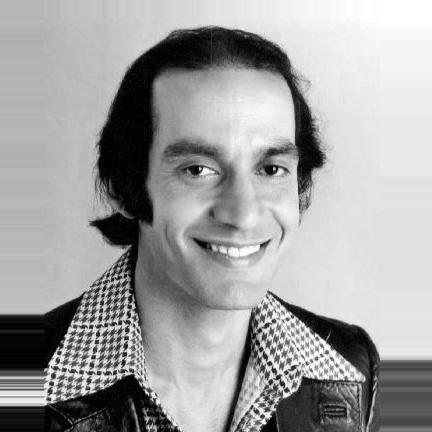
Age: 33